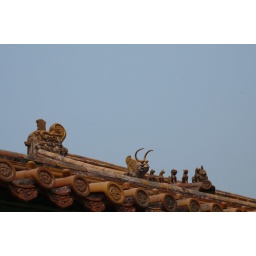
animals on the roof in palace museum